B type proanthocyanidin

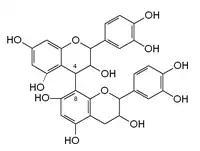
Dimeric 4→8 B type proanthocyanidin chemical structure

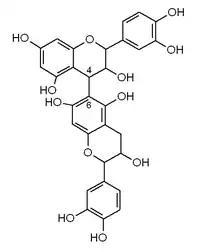
chemical structure of a 4-6 dimeric B type proanthocyanidin

B-type procyanidin (catechin dimer) can be converted to A-type procyanidin by radical oxidation.